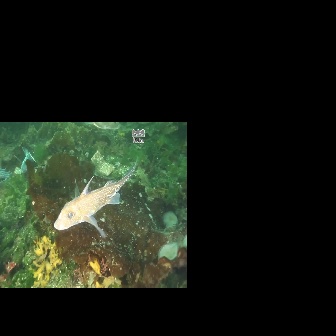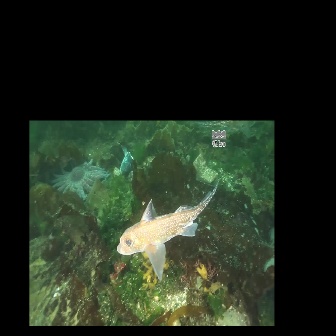
  Please identify the target specified by the bounding box [53,155,137,239] in the first image and locate it in the second image. Return the coordinates in [x_min,y_min,x_max,y_max] format.
Answer: [116,178,220,281]